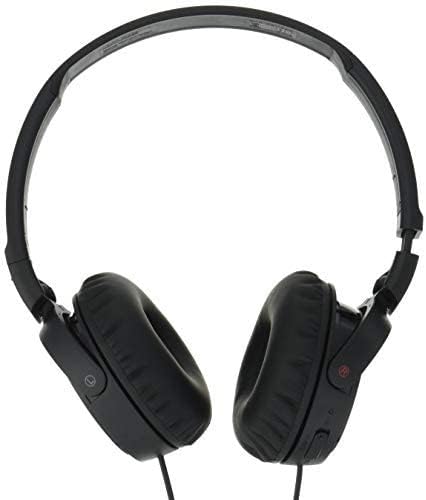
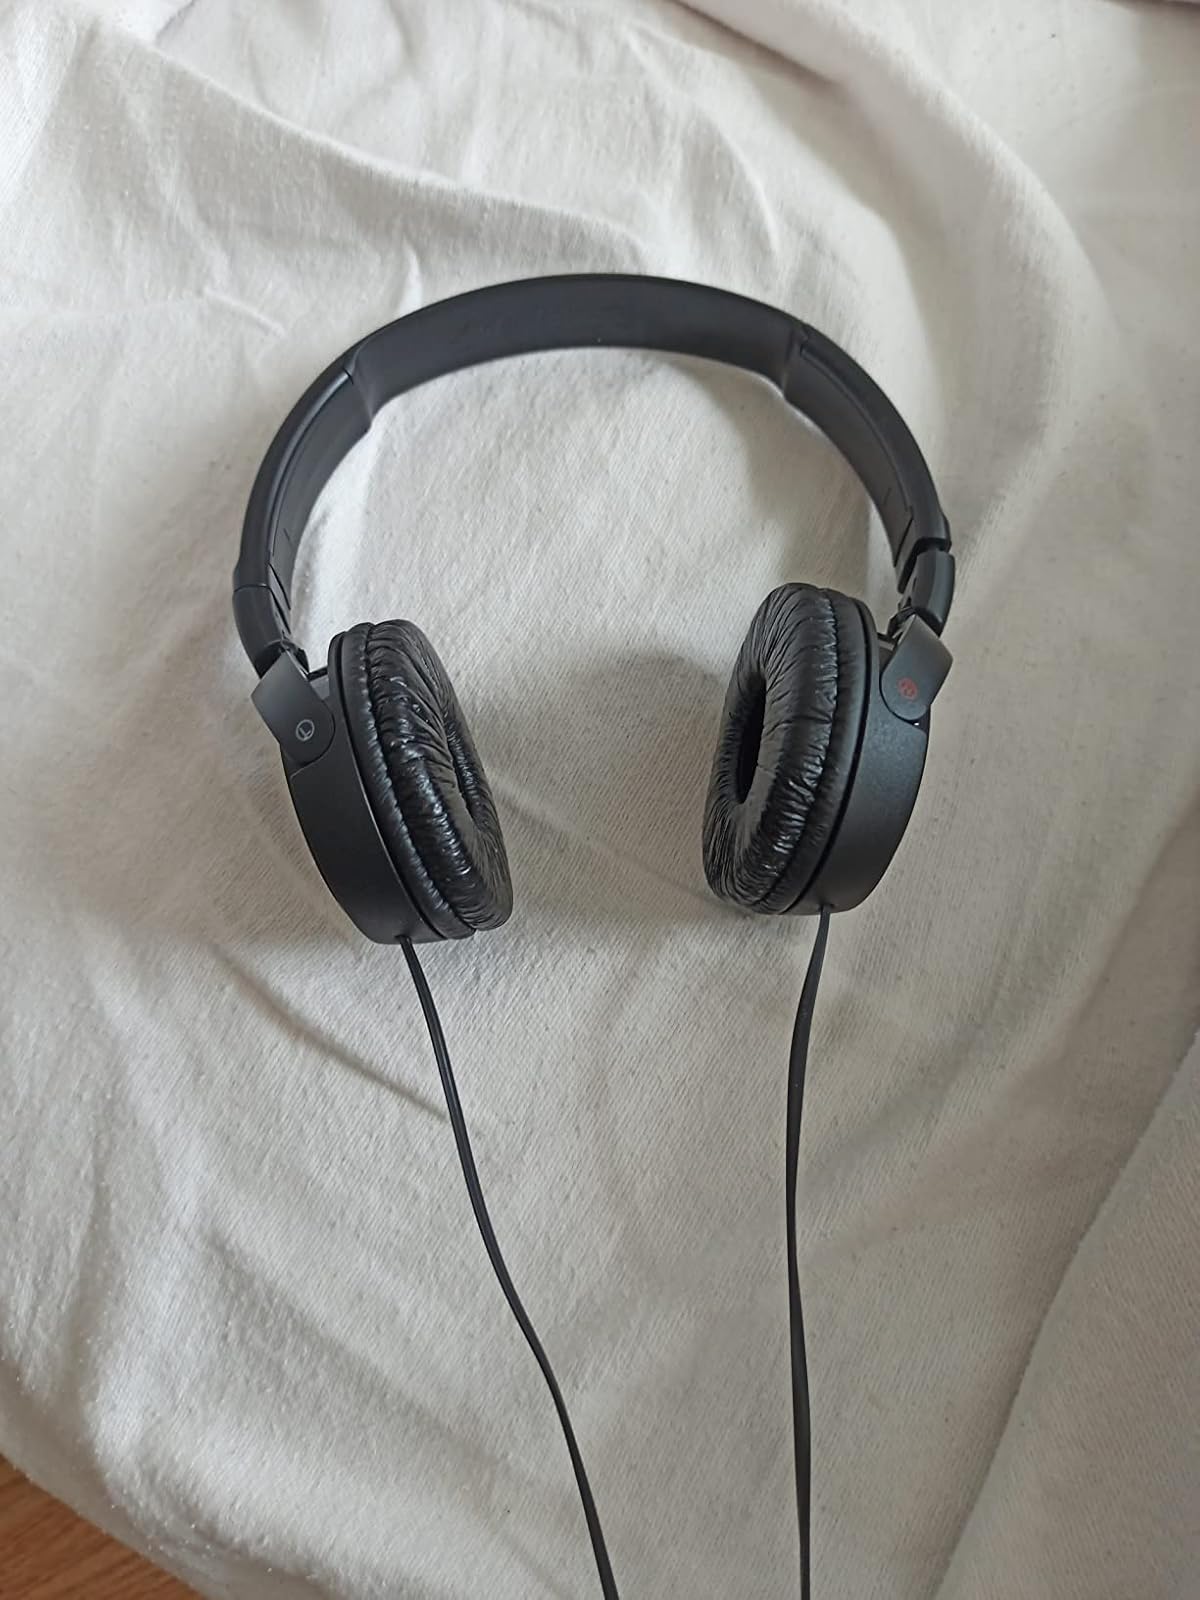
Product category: headphones
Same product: yes